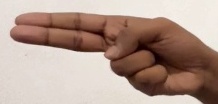
ASL sign: H